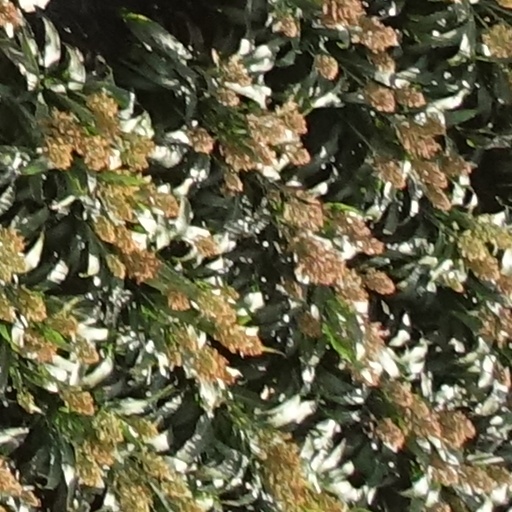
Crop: sorghum